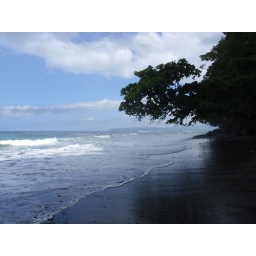
tree overhangs the beach at this restful location in Costa Rica